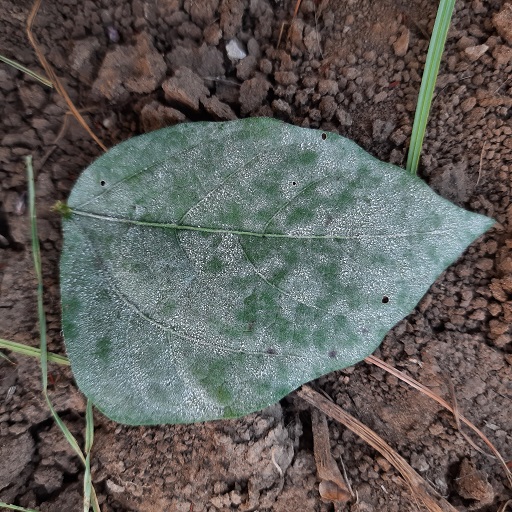
Label: Powdery Mildew